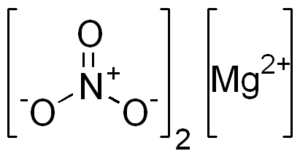
Le nitrate de magnésium est un sel hygroscopique de formule Mg(NO₃)₂. Il est très soluble dans l’eau et l’éthanol.